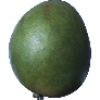
Label: Mango 1